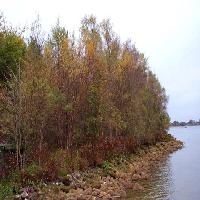
Weather: cloudy or overcast